1950–51 Oberliga

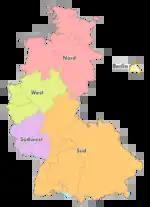
Map of the five German "Oberligas" 1945 to 1963

The 1950–51 Oberliga was the sixth season of the Oberliga, the first tier of the football league system in West Germany. The league operated in five regional divisions, Berlin, North, South, Southwest and West. The five league champions and the runners-up from the south, north and west then entered the 1951 German football championship which was won by 1. FC Kaiserslautern. It was 1. FC Kaiserslautern's first-ever national championship.